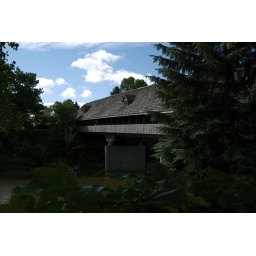
Over the river and under the pretty blue sky to grandmother's house we...........sorry, wrong song!